Jesper Blomqvist

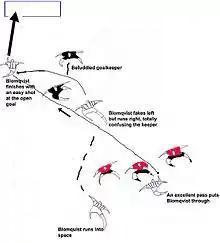
Image describing Blomqvist's goal against Helsingborgs IF in 1995

After an early spell at Tavelsjö, Blomqvist signed for then recently formed Umeå in 1992. In the spring portion of his first season for the club, he helped them to the Division 2 Norra Norrland title, promoting the club to Division 1 Norra for the autumn. At the time this was the second tier of Swedish football. Subsequently, he signed for IFK Göteborg on 11 September 1993. Blomqvist played a part in the club's Allsvenskan win that year. He scored eight goals in 24 league appearances en route to the league title in 1994. Furthermore, he played a part in the Sweden advance to the semi-finals of the World Cup and scored in the club's 3–1 win over Manchester United in the Champions League. This performance caught the eye of United manager Alex Ferguson and helped the team qualify for the quarter-finals of the tournament. Another title followed in 1995, with Blomqvist's goal against Helsingborg, when he performed a variant of the Pelé runaround move, voted goal of the season. In his last season for Göteborg, he played against former club Umeå, who had reached the Allsvenskan for the first time in their history. In 1996, Blomqvist was voted Fan's Player of the Year and Midfielder of the Year. At the end of the 1996 season, he signed for newly crowned Serie A champions AC Milan.